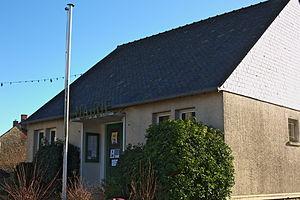
La mairie du Petit-Fougeray. Brezhoneg: Ti-kêr Felgerieg-Vihan.
Le Petit-Fougeray est une commune française située dans le département d'Ille-et-Vilaine en Région Bretagne.